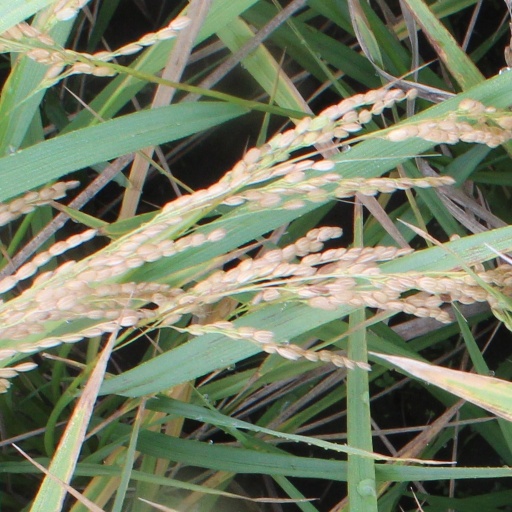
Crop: rice